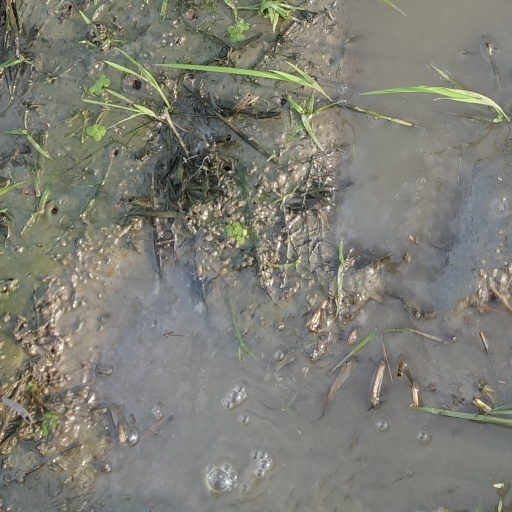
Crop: rice